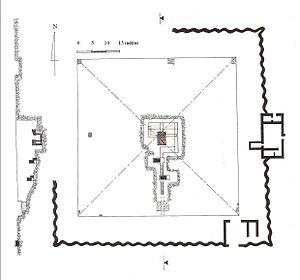
La pyramide sud de Mazghouna est attribuée à Amenemhat IV. Découverte et explorée au début du XXᵉ siècle par l'égyptologue Ernest Mackay, elle devait avoir une base de 52,50 mètres de côté mais est restée inachevée. Le site est réduit à une tranchée creusée dans le sol rocheux et aux ruines d'un mur d'enceinte.